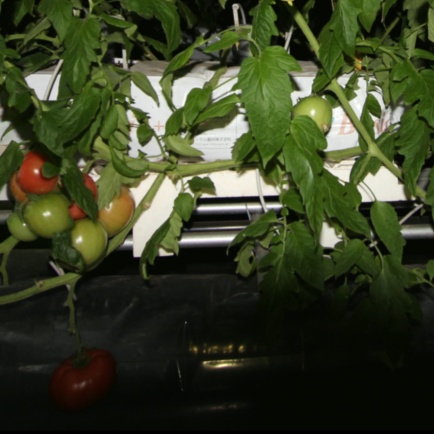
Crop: tomato